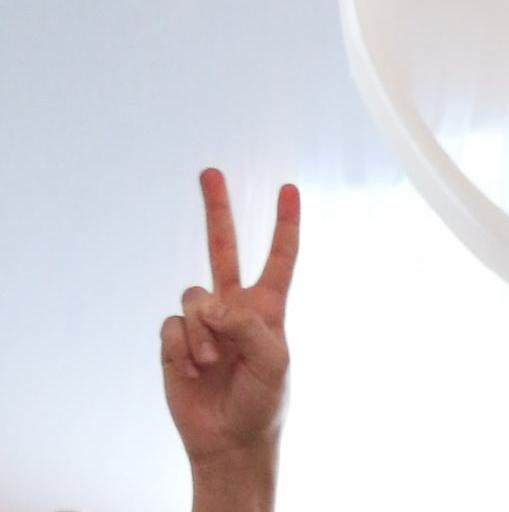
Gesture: peace